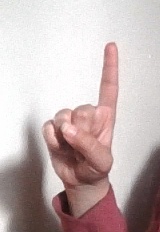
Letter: bb